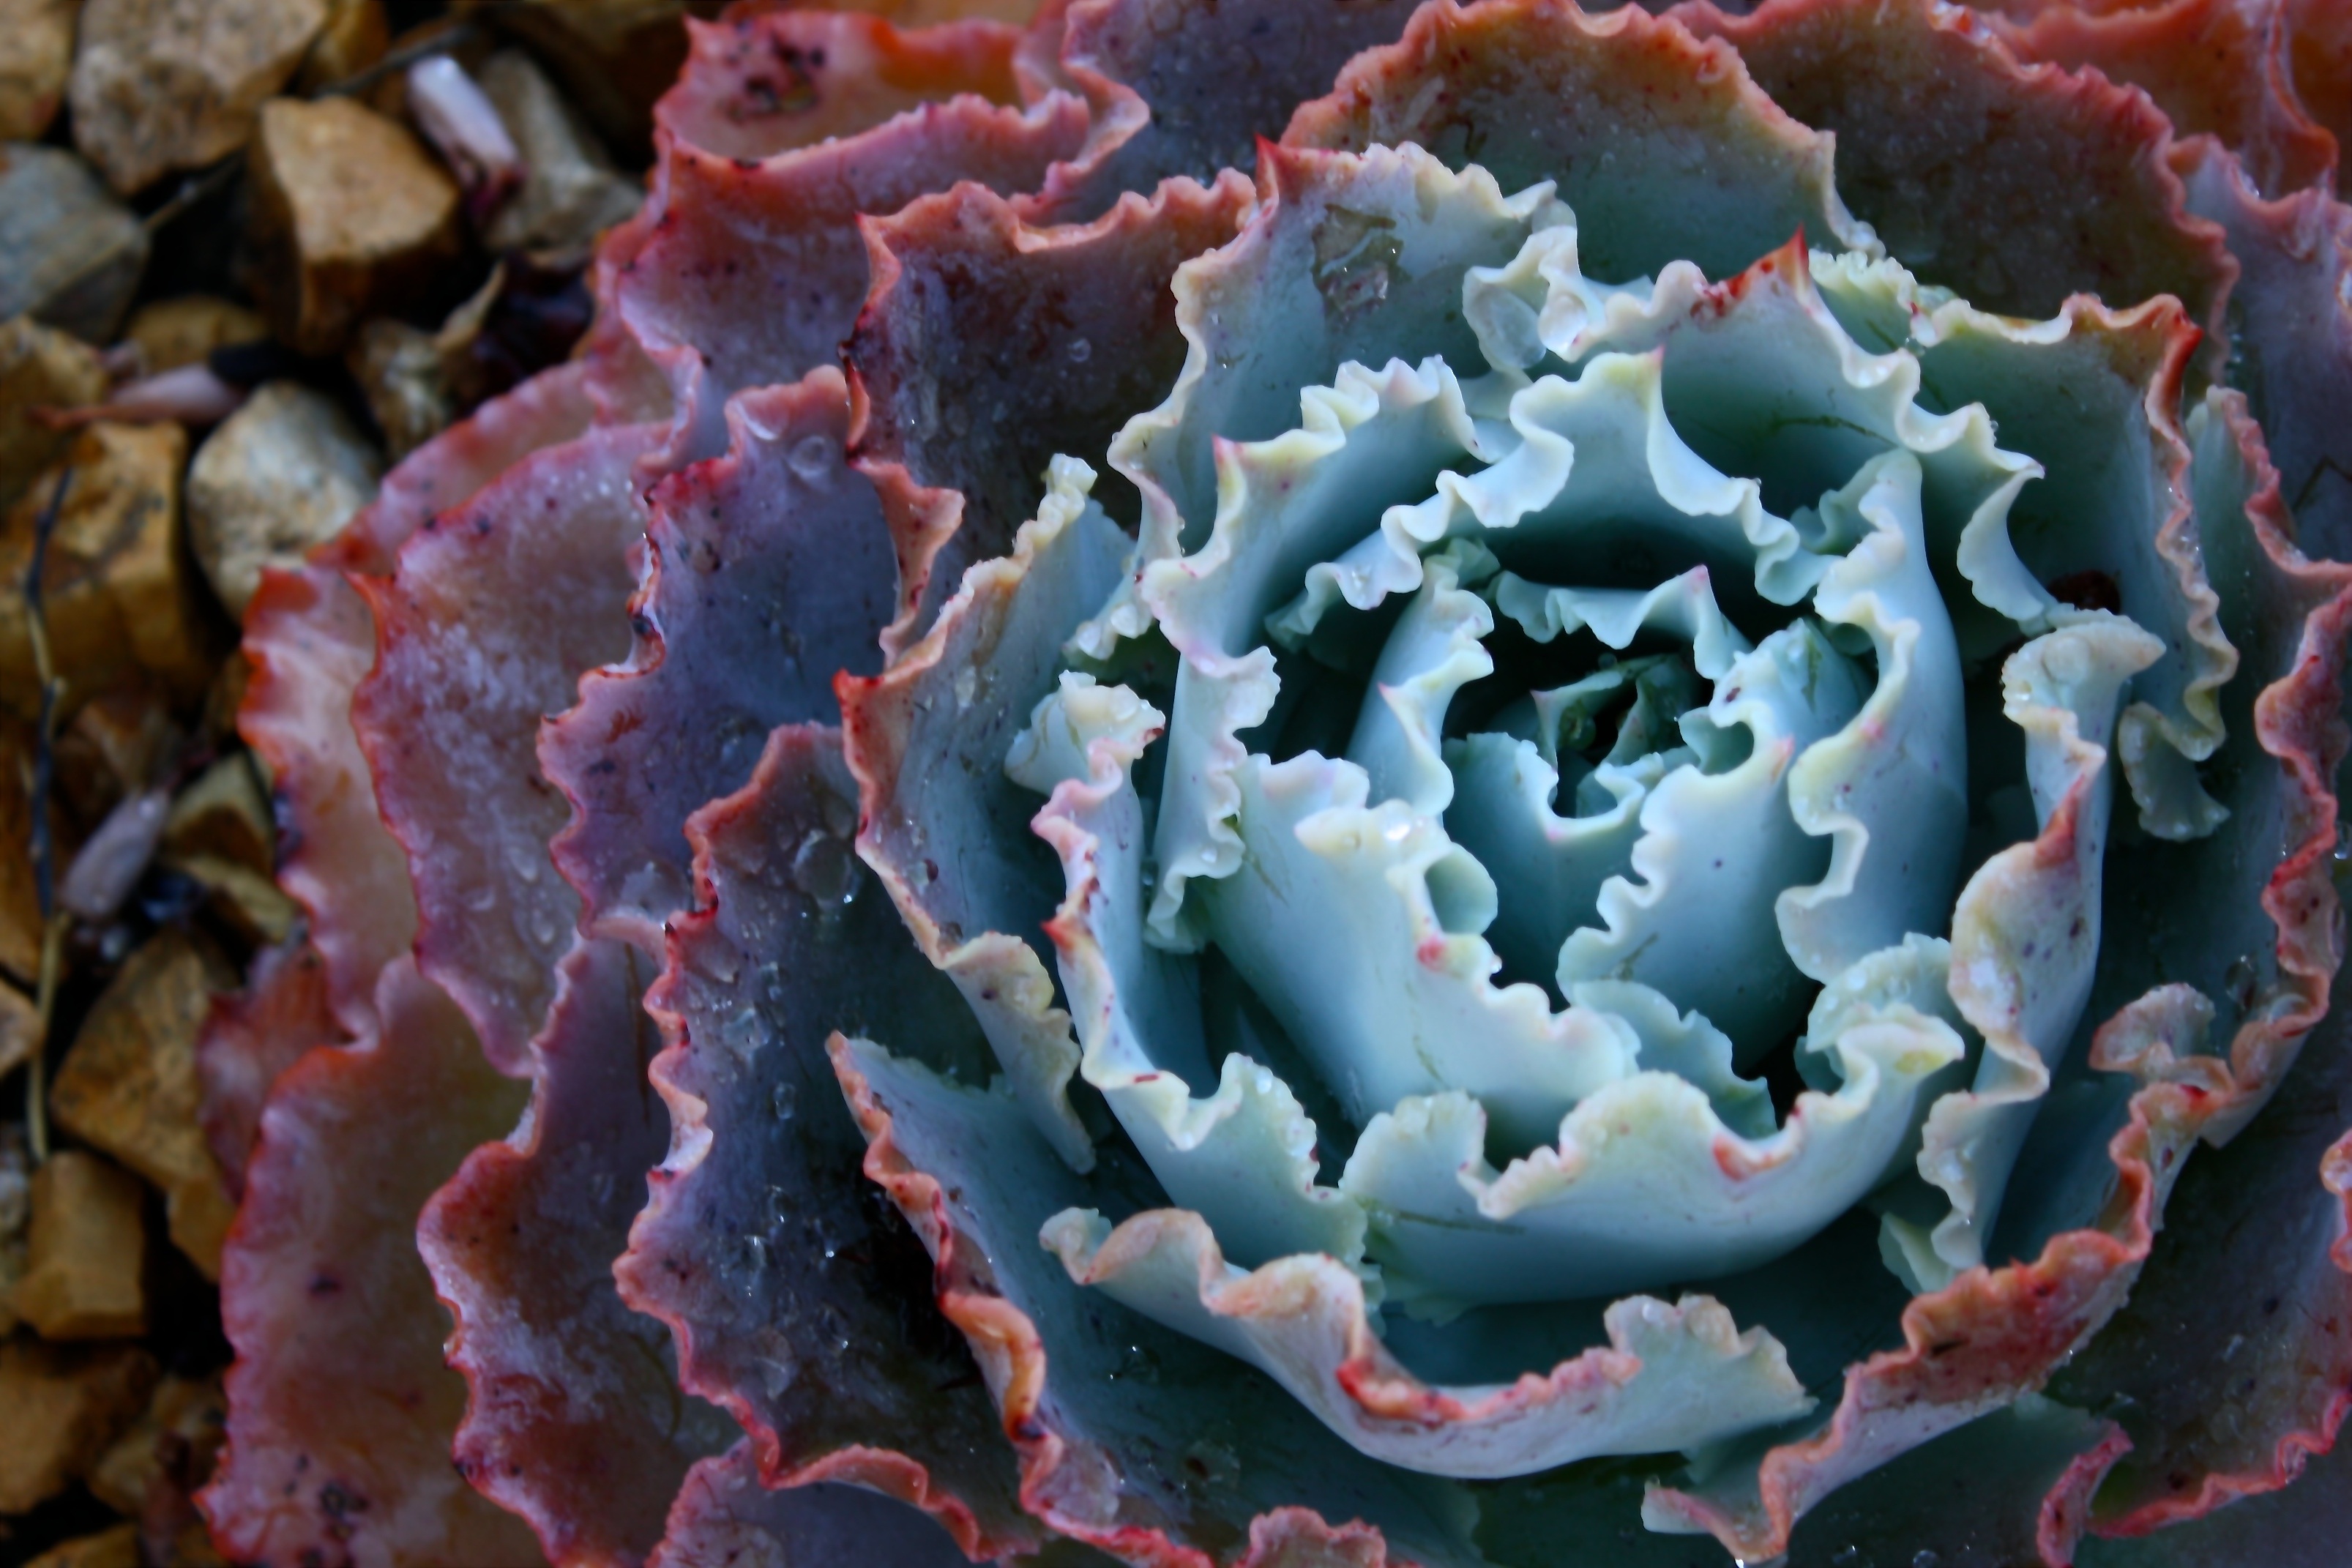
nature, cactus, plant, leaf, flower, petal, bloom, summer, biology, natural, garden, flora, perennial, botanical, coral, coral reef, reef, macro photography, flowering plant, land plant, marine biology